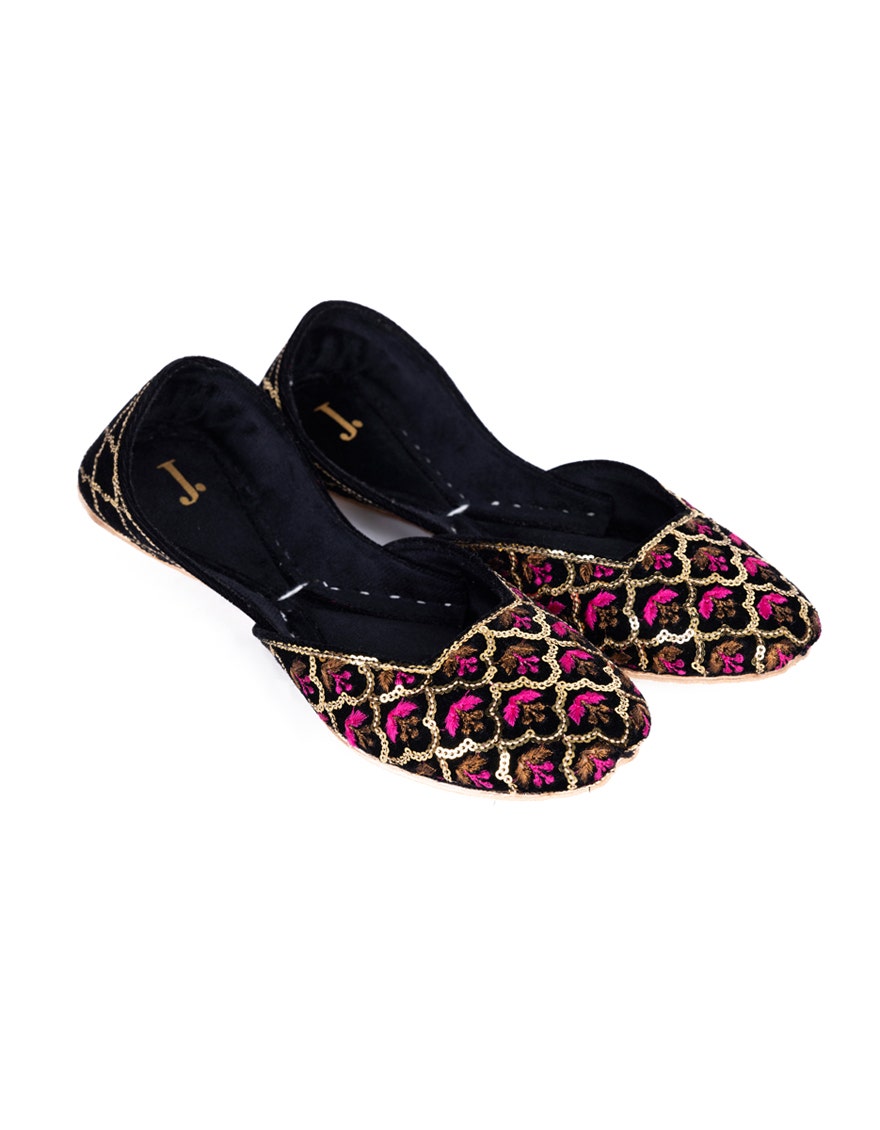
black multi embroidered flat